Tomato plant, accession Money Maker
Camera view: tilt-top (135 deg); turntable rotation: 0 degrees
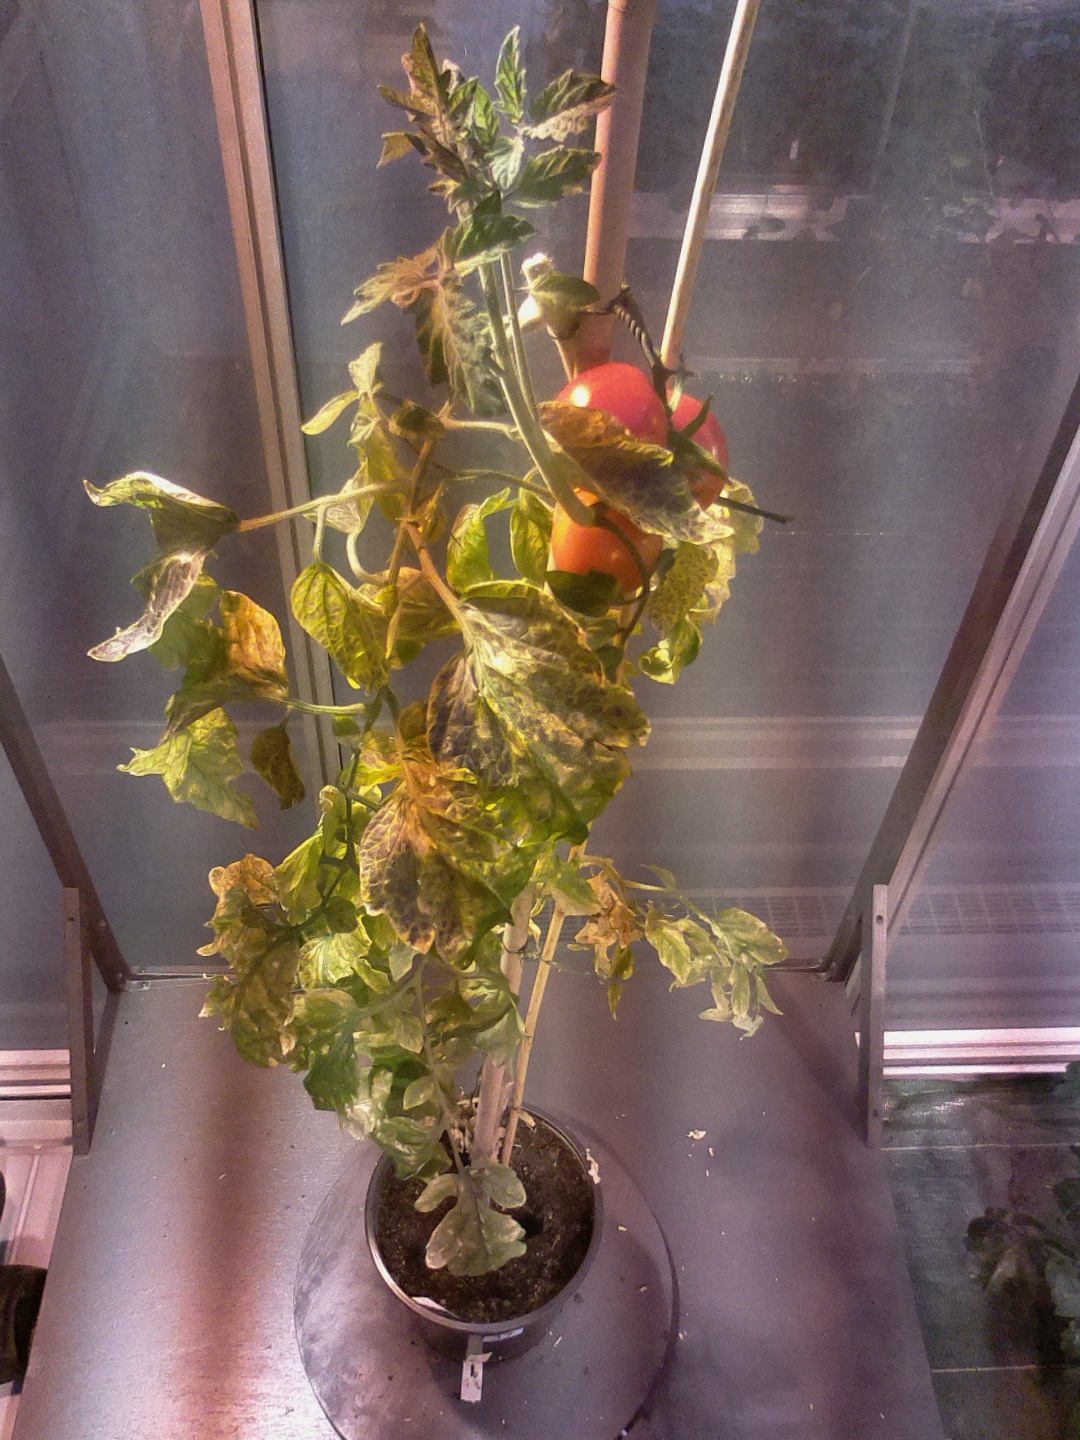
BBCH growth stage 87: 70%-80% of fruits show typical fully ripe color